Hurstbridge line

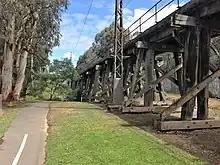

The Hurstbridge line forms a highly curved route from Flinders Street railway station in Melbourne CBD to its terminus at Hurstbridge. The route is long and is double track up to Montmorency, with an additional section of double track between Wattle Glen and Diamond Creek; the remainder of the line is single track. The Hurstbridge line traverses both flat and hilly country with large amounts of curves and fairly significant earthworks for large parts of the line. The line uses the Clifton Hill tunnel of the City Loop, and travels through the only other three railway tunnels on the Victorian electrified network, although none of them are particularly long or deep. Sections of the line have been elevated onto a rail bridge or lowered into a cutting to eliminate level crossings. The line features four of the largest bridges on the suburban network: twin bridges over the Merri Creek running between Clifton Hill and Westgarth station, another on the up side of Darebin station, crossing the Darebin Creek, and the heritage-listed wooden trestle bridge running across the Diamond Creek in Eltham. At in length, this bridge is one of the longest curved wooden trestle bridge in use on a revenue railway in the southern hemisphere, and is the only wooden bridge still in use on a revenue railway in Melbourne. Despite some removals, there are a large number of level crossings still present with no current plans to remove them, including a few private level crossings towards the end of the line.